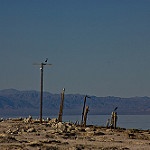
Label: sea